Grand River Railway

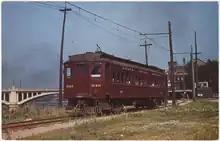
Car 848 was part of the same order as 842. It is seen here in 1948 near Brantford Union Station on a postwar excursion trip.

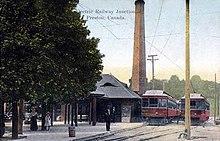
as seen around 1908.

Most of the Grand River Railway's passenger rolling stock was built locally by the Preston Car Company. The Preston Car Company was a specialized small manufacturer which focused almost "exclusively [on] building passenger equipment." It manufactured cars for interurban railways throughout North America, as well as passenger coaches for some steam railways. The Preston plant closed in 1922, however, and the railway turned to other manufacturers. In 1947, it commissioned Grand River Railway Car No. 626, a combination passenger and baggage motor car which seated eighteen passengers and was powered by four 125-hp Westinghouse motors, from National Steel Car of Hamilton, Ontario. This was the last interurban railway car ever manufactured in Canada. In its short service life, it became the regular car on the run between Kitchener-Waterloo and the Galt intercity CPR station. It was used for at least one of the excursion trips by railway enthusiasts which occurred after the end of regular revenue service, and was planned to be converted into a maintenance of way car or to be sold. With neither of these possibilities materializing, it was scrapped at Preston on 21 May 1957.